Chantal Sutherland

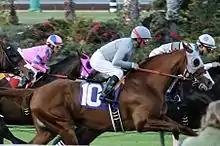
Sutherland (background, in pink silks) riding against Victor Espinoza and California Chrome at Los Alamitos Racetrack, 2016

Since 2011, she now rides daily on the Southern California Circuit. In March 2011 Sutherland rode Game On Dude in the Santa Anita Handicap and won by a nose in a victory that was as controversial as it was historic. It included a 12-minute stewards' inquiry due to heavy contact between her horse and two others at the top of the stretch. Ultimately the results were upheld by a 2–1 vote, making her the first woman jockey to win "the Hundred Grander". In the Breeders' Cup Classic on November 5, 2011, she again led in the stretch with Game On Dude, as she sought to become the first women jockey to win the Classic. However, she was passed by Drosselmeyer, ridden by Smith, near the wire and finished 2nd to her ex-boyfriend.